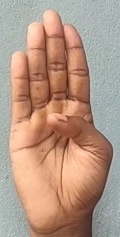
ASL sign: B